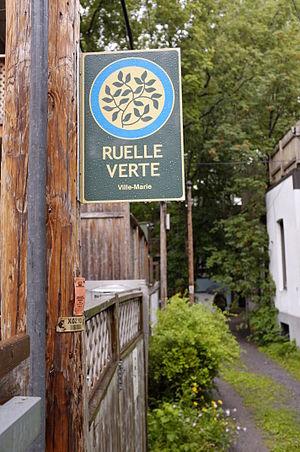
Une ruelle verte est une ruelle renaturalisée par les riverains, en collaboration avec l'éco-quartier de l'arrondissement dans le cas de la ville de Montréal. Le projet d'une ruelle verte est d'abord un mouvement de résidents volontaires qui désirent se réapproprier l'espace de leur ruelle et ainsi améliorer leur qualité de vie en milieu urbain. Elles ont notamment l'avantage d'améliorer la qualité de l'air, de réduire les bruits environnants, de combattre la criminalité grâce à la présence citoyenne et de réduire les îlots de chaleur urbain.